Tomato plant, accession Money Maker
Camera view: vertical (180 deg); turntable rotation: 210 degrees
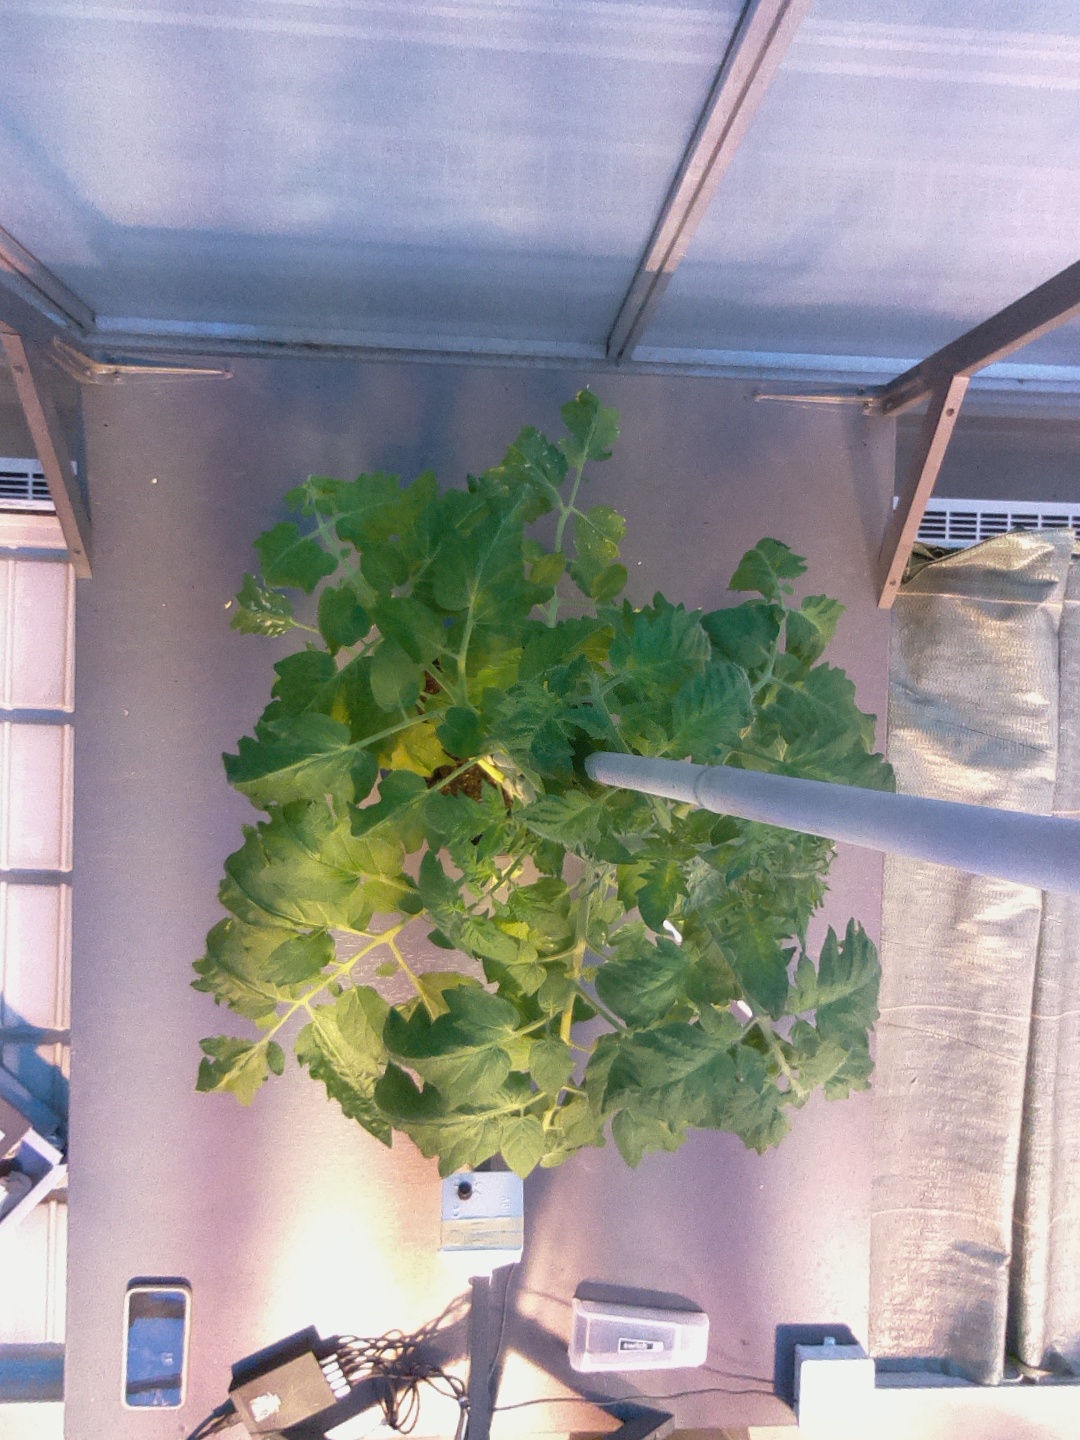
BBCH growth stage 60: First flowers open